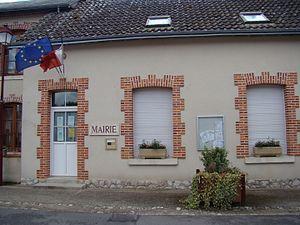
Mairie de Veilleins (Loir-et-Cher)
Veilleins est une commune française située dans le département de Loir-et-Cher, en région Centre-Val de Loire.